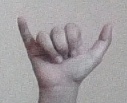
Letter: ya